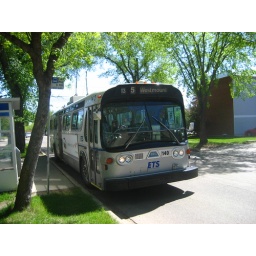
140 is framed by green grass and leaves when it is westbound at 124 St/114 Ave as a route 135.